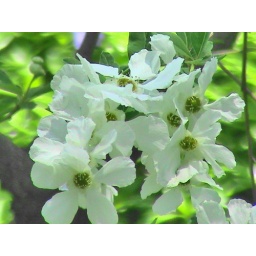
Some unknown white flowers in the Botanical Gardens in Montreal in 2009; identified as Pearl Bush